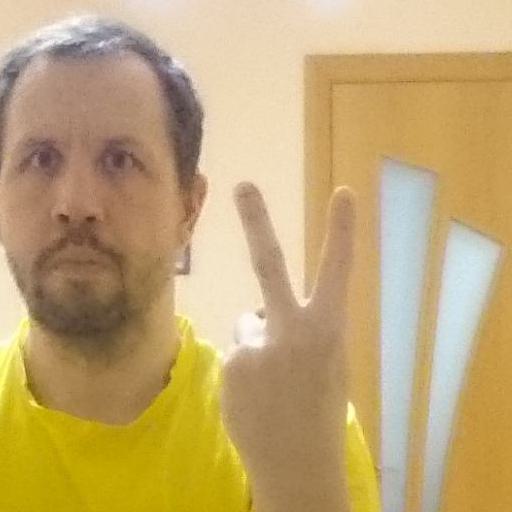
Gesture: peace_inverted